Another Evil

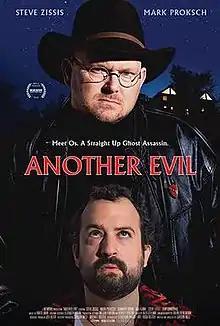

Another Evil is a 2016 comedy horror film that was written and directed by Carson Mell. The movie had its world debut on March 12, 2016 at the South by Southwest Film Festival and stars Steve Zissis, a man who hires a ghost hunter (Mark Proksch) to rid his house of ghosts but finds that he instead wishes to rid himself of the hunter.